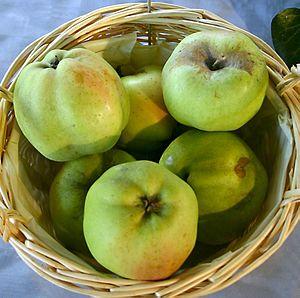
La Calville blanc d'hiver est une variété de pomme très ancienne. Elle était déjà cultivée par Pierre Le Lectier, procureur de Louis XIII en 1628. Elle est toujours, aujourd'hui, une des variétés préférées des amateurs de pommes de l'Ile de France.
Calleville est une commune française située dans le département de l'Eure, en région Normandie.